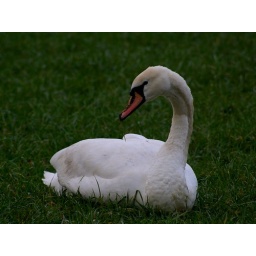
Kellaways, Wilts, 4.1.2011Swan in a field on the west side of the River Avon, north of the road